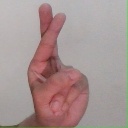
अक्षर: र